Aïssatou Boiro

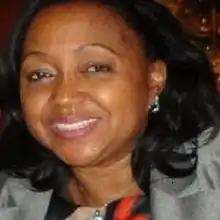
Aïssatou Boiro

Aïssatou Boiro (1954 – 2012) was a Guinean civil servant from Koundara. She was assassinated by armed men in Conakry on 9 November 2012. Four of her killers received life sentences in 2019.